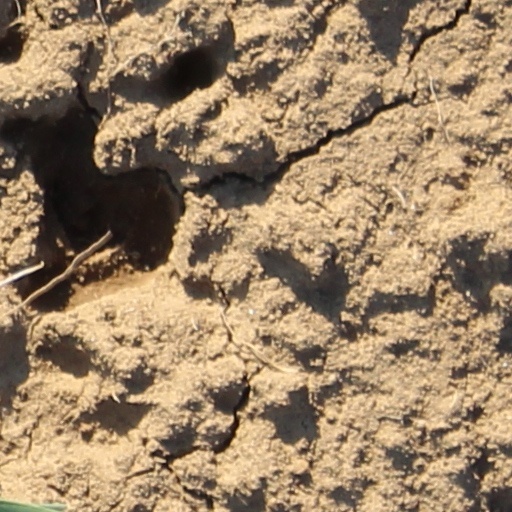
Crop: wheat